Port Belgrano Naval Base

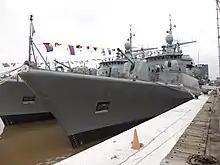
"ARA Sarandí" and "ARA Almirante Brown" in 2017.

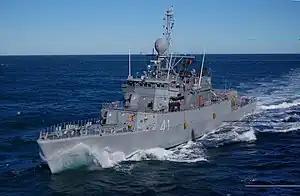
ARA "Espora," the lead ship of the Espora Class Corvettes.

A launch pad is planned Argentine space launch vehicle "Tronador II", named Centro Espacial Manuel Belgrano (CEMB) at . Land for the construction of the facilities were ceded to CONAE (Argentine Space Agency). The location was selected because of existing Navy facilities, security measures already in place, large enough available area, and a favorable location for launches into polar orbits.